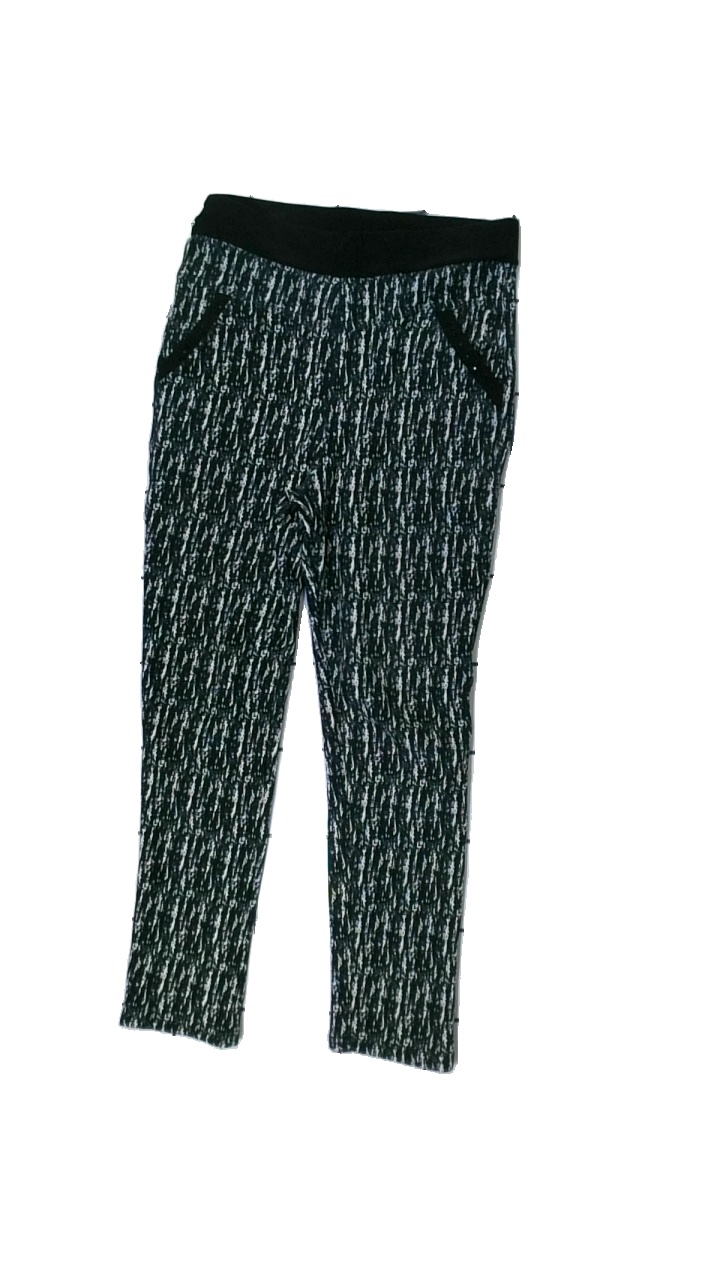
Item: Trousers (Ladies)
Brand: Missing
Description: byxor med mönster och pärlor
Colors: Black, White
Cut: Tight
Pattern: Glitter
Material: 100% polyester
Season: All
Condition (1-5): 3
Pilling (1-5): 5
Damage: lagning vid midja
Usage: Reuse
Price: <50